Sauropod hiatus

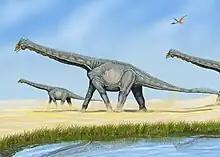
Artist's impression of "Alamosaurus", the only known post-hiatus sauropod of North America

Whatever the cause of the sauropod hiatus, sauropods do not reappear in the North American fossil record until near the end of the Cretaceous. Various specimens have been claimed to represent Campanian records of sauropods in North America, but have since been re-dated as Maastrichtian or reinterpreted as representing other groups of animals. Some of these claimed records have been determined to be hadrosaur cervical vertebrae, which can superficially resemble titanosaur caudal vertebrae if poorly preserved and interpreted back-to-front. Sauropods do not definitely reappear in the North American fossil record until the Maastrichtian, the last age of the Cretaceous, although an unpublished study presented at the Society of Vertebrate Paleontology conference in 2018 reported the occurrence of a sauropod caudal vertebra in the Deadhorse Coulee Member of the Milk River Formation, dating to the Santonian. If confirmed, it would represent the northernmost occurrence of a sauropod in Late Cretaceous North America, as well as provide evidence against the "sauropod hiatus." The post-hiatus sauropod records of North America are all titanosaurs, and are commonly considered to represent a single genus, "Alamosaurus". "Alamosaurus" appears to have rapidly become the dominant large herbivore of southern North America. Due to its large size, "Alamosaurus" is estimated to have contributed to the evolution of gigantism in North American Tyrannosauridae species such as Tyrannosaurus, with whom it lived alongside.